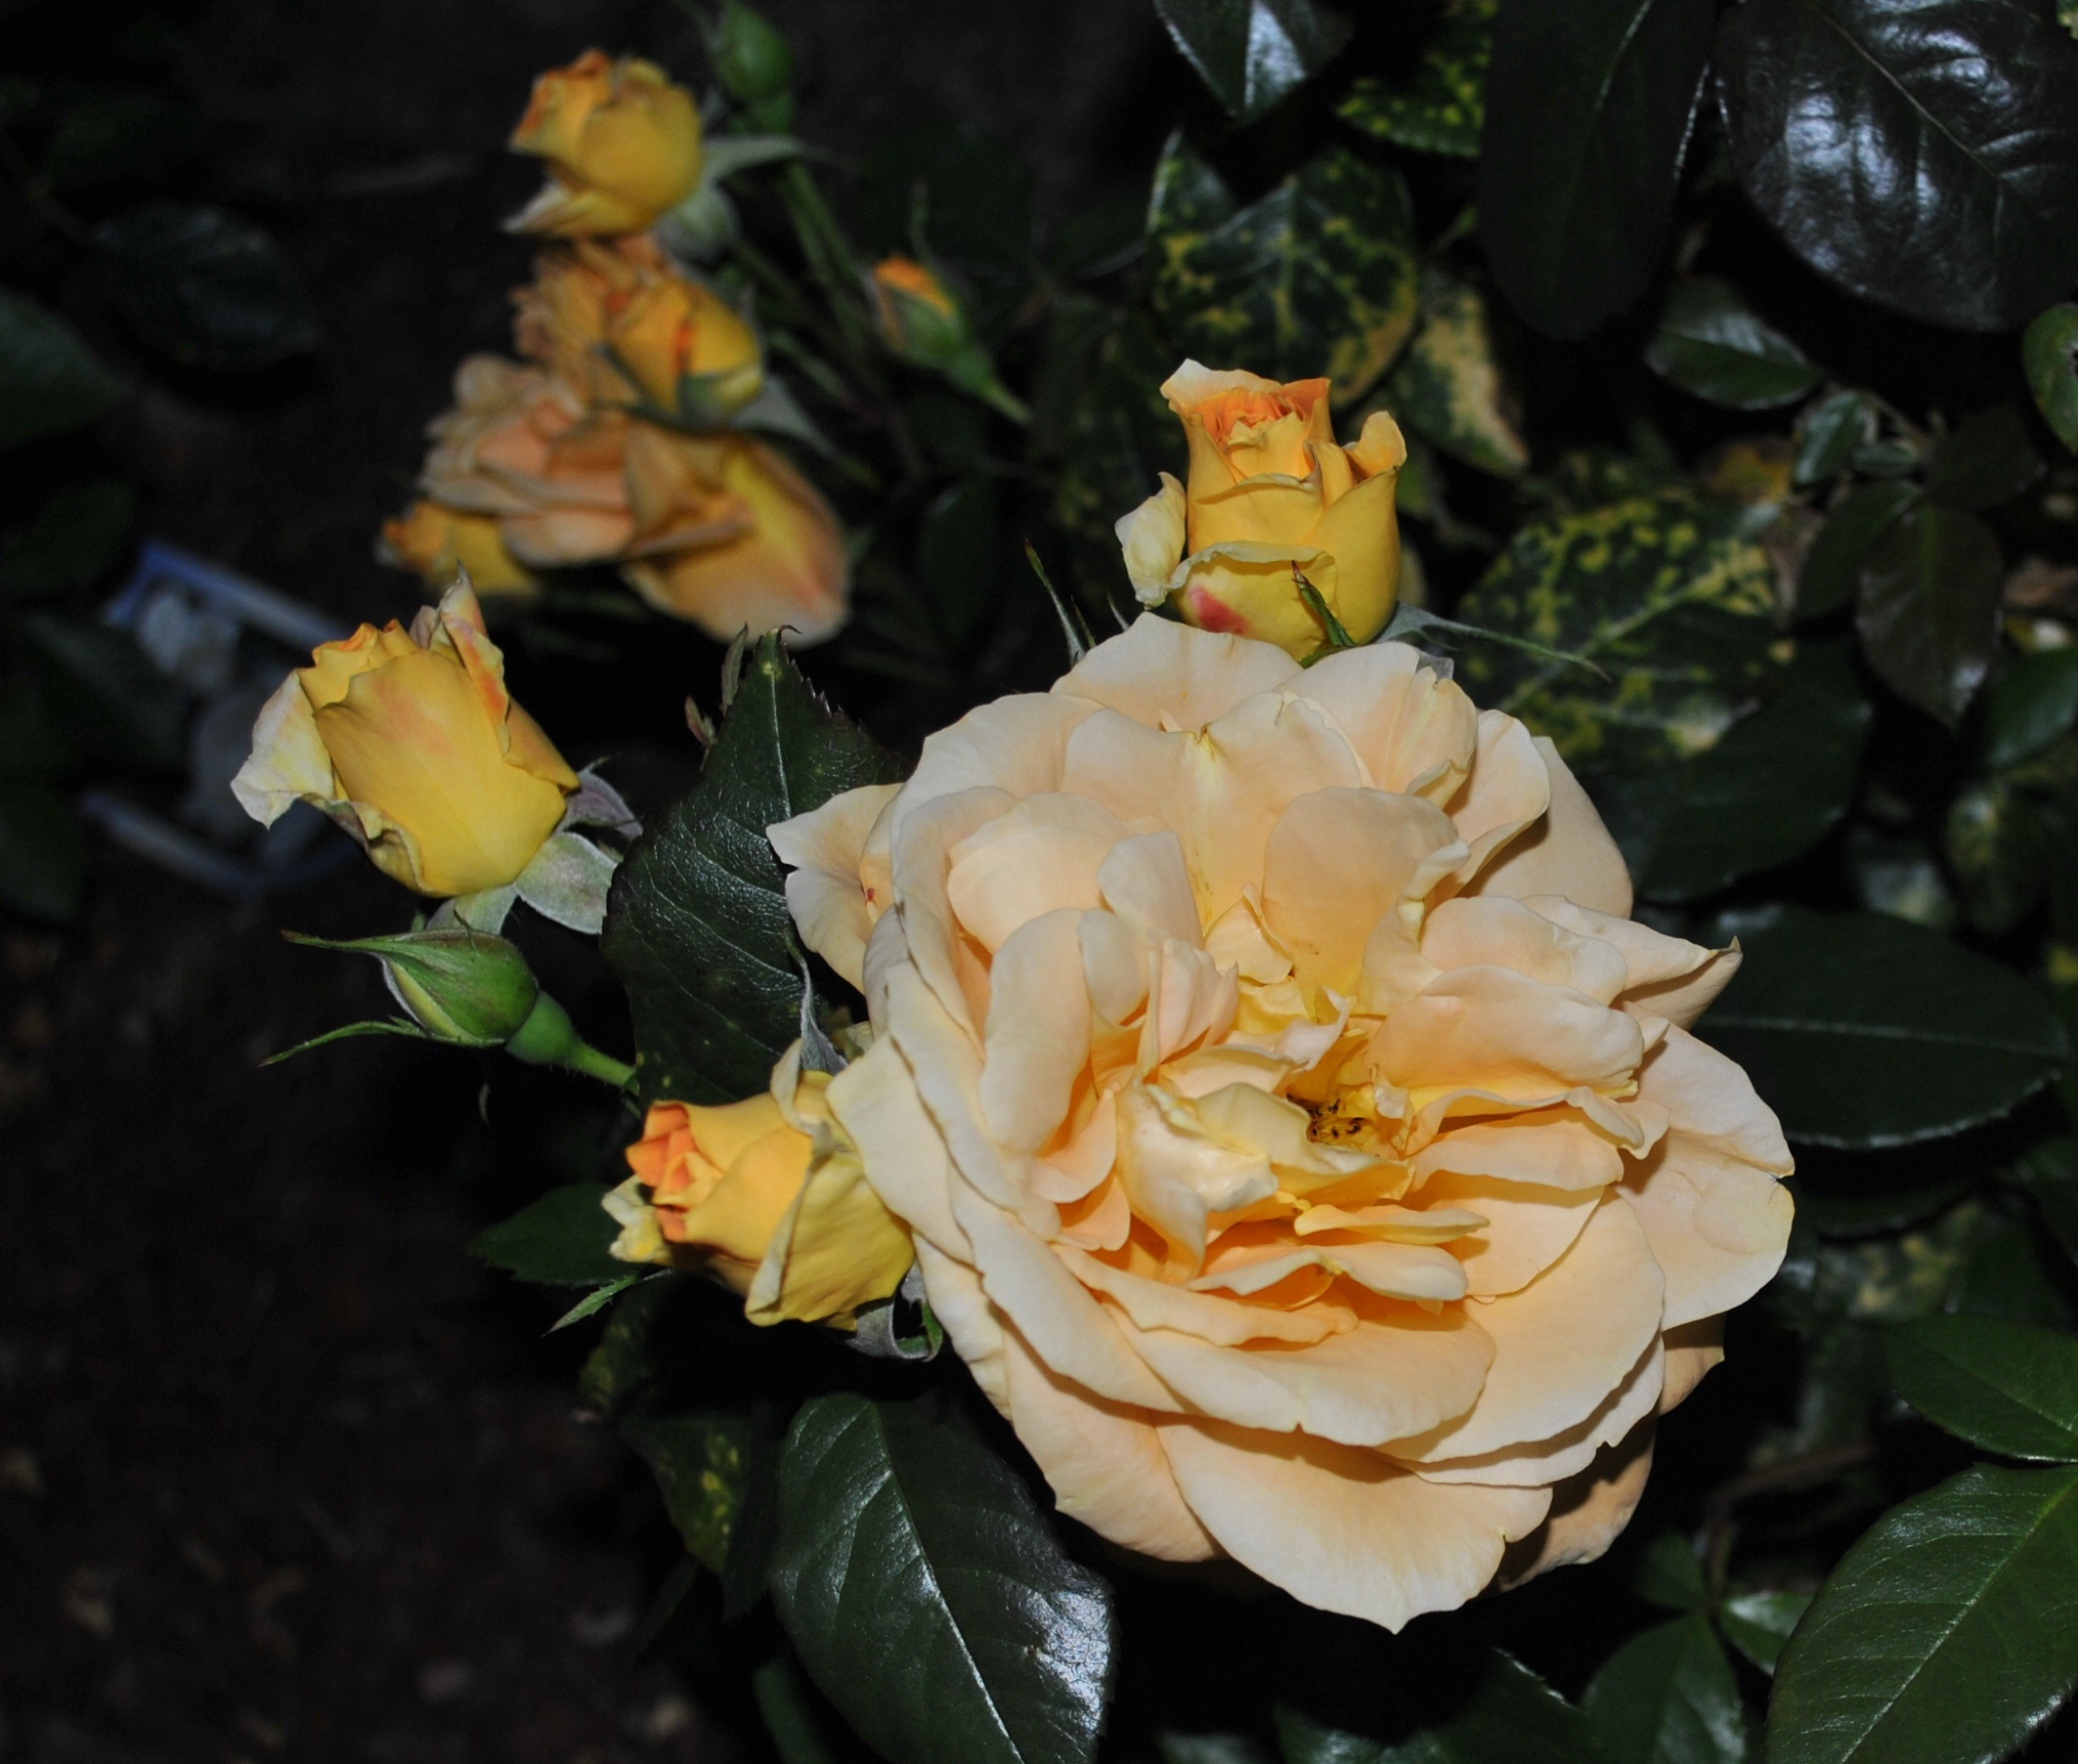
plant, flower, petal, summer, rose, botany, yellow, flora, shrub, floristry, floribunda, flowering plant, garden roses, rose family, land plant, austrian briar